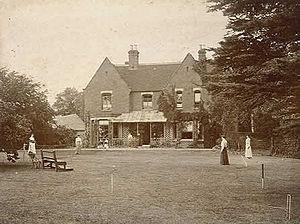
Un fantôme est une apparition, une vision ou une illusion, interprétée comme une manifestation surnaturelle d'une personne décédée.
Le presbytère de Borley était une grande résidence de style néo-gothique, située dans la paroisse de Borley, dans le comté d'Essex en Angleterre. Construit en 1862 pour recevoir le pasteur Henry Bull, le presbytère fut élevé sur le site d’un précédent édifice détruit par un incendie en 1841. Considéré par la légende comme « la maison la plus hantée d’Angleterre » le presbytère de Borley a été à nouveau la proie d’un incendie pendant la Seconde Guerre mondiale et fut définitivement démoli en 1944